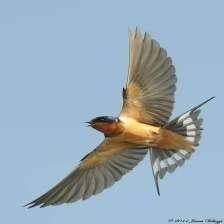
Species: BARN SWALLOW
Scientific name: HIRUNDO RUSTICA